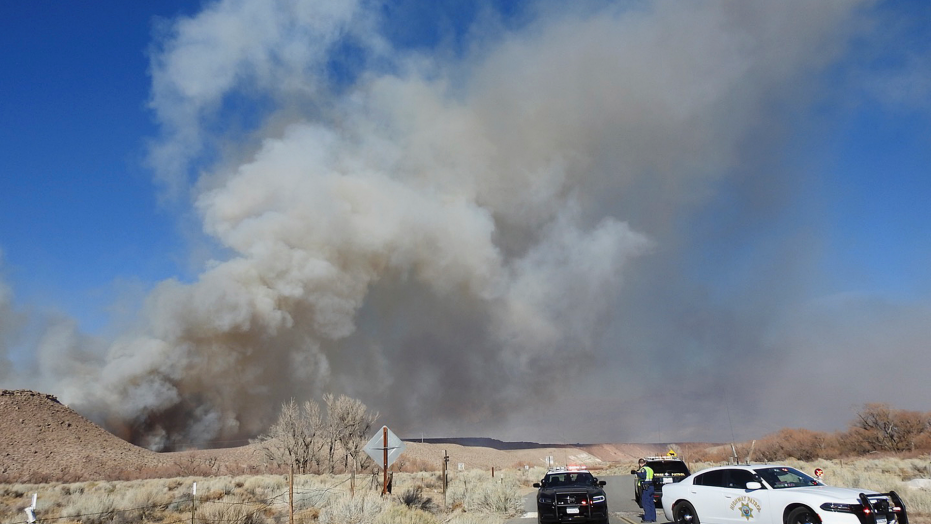
Fire: no
Smoke: yes